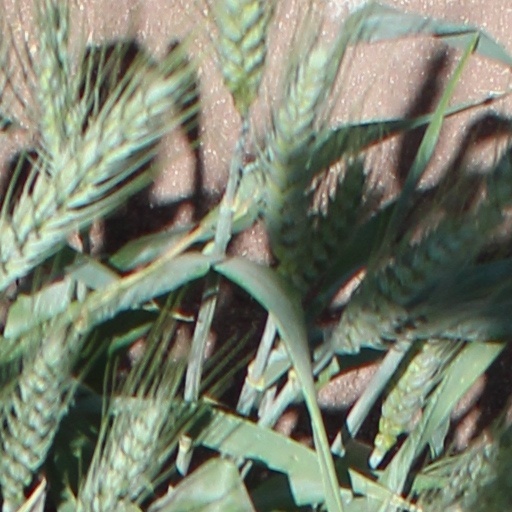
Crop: wheat